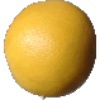
Label: white_grapefruit